Erik Thedéen

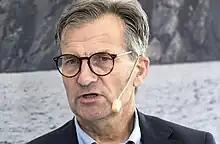

Erik Hilding Thedéen (born 1 September 1963) is a Swedish economist, business leader and civil servant, who served as Director General of the Swedish Financial Supervisory Authority from 2015 to 2022. Since 1 January 2023 he serves as the Governor of Sveriges Riksbank, the central bank of Sweden.